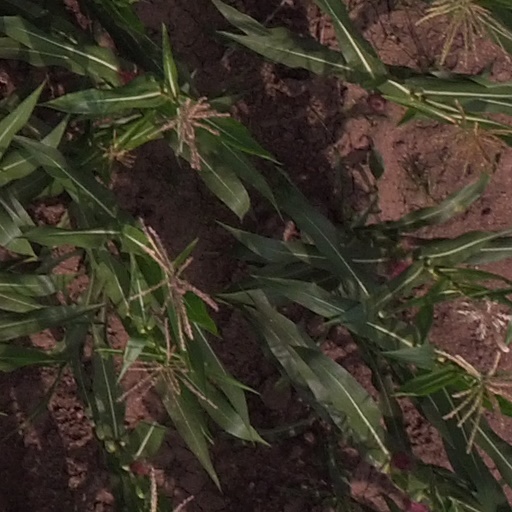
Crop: maize; corn